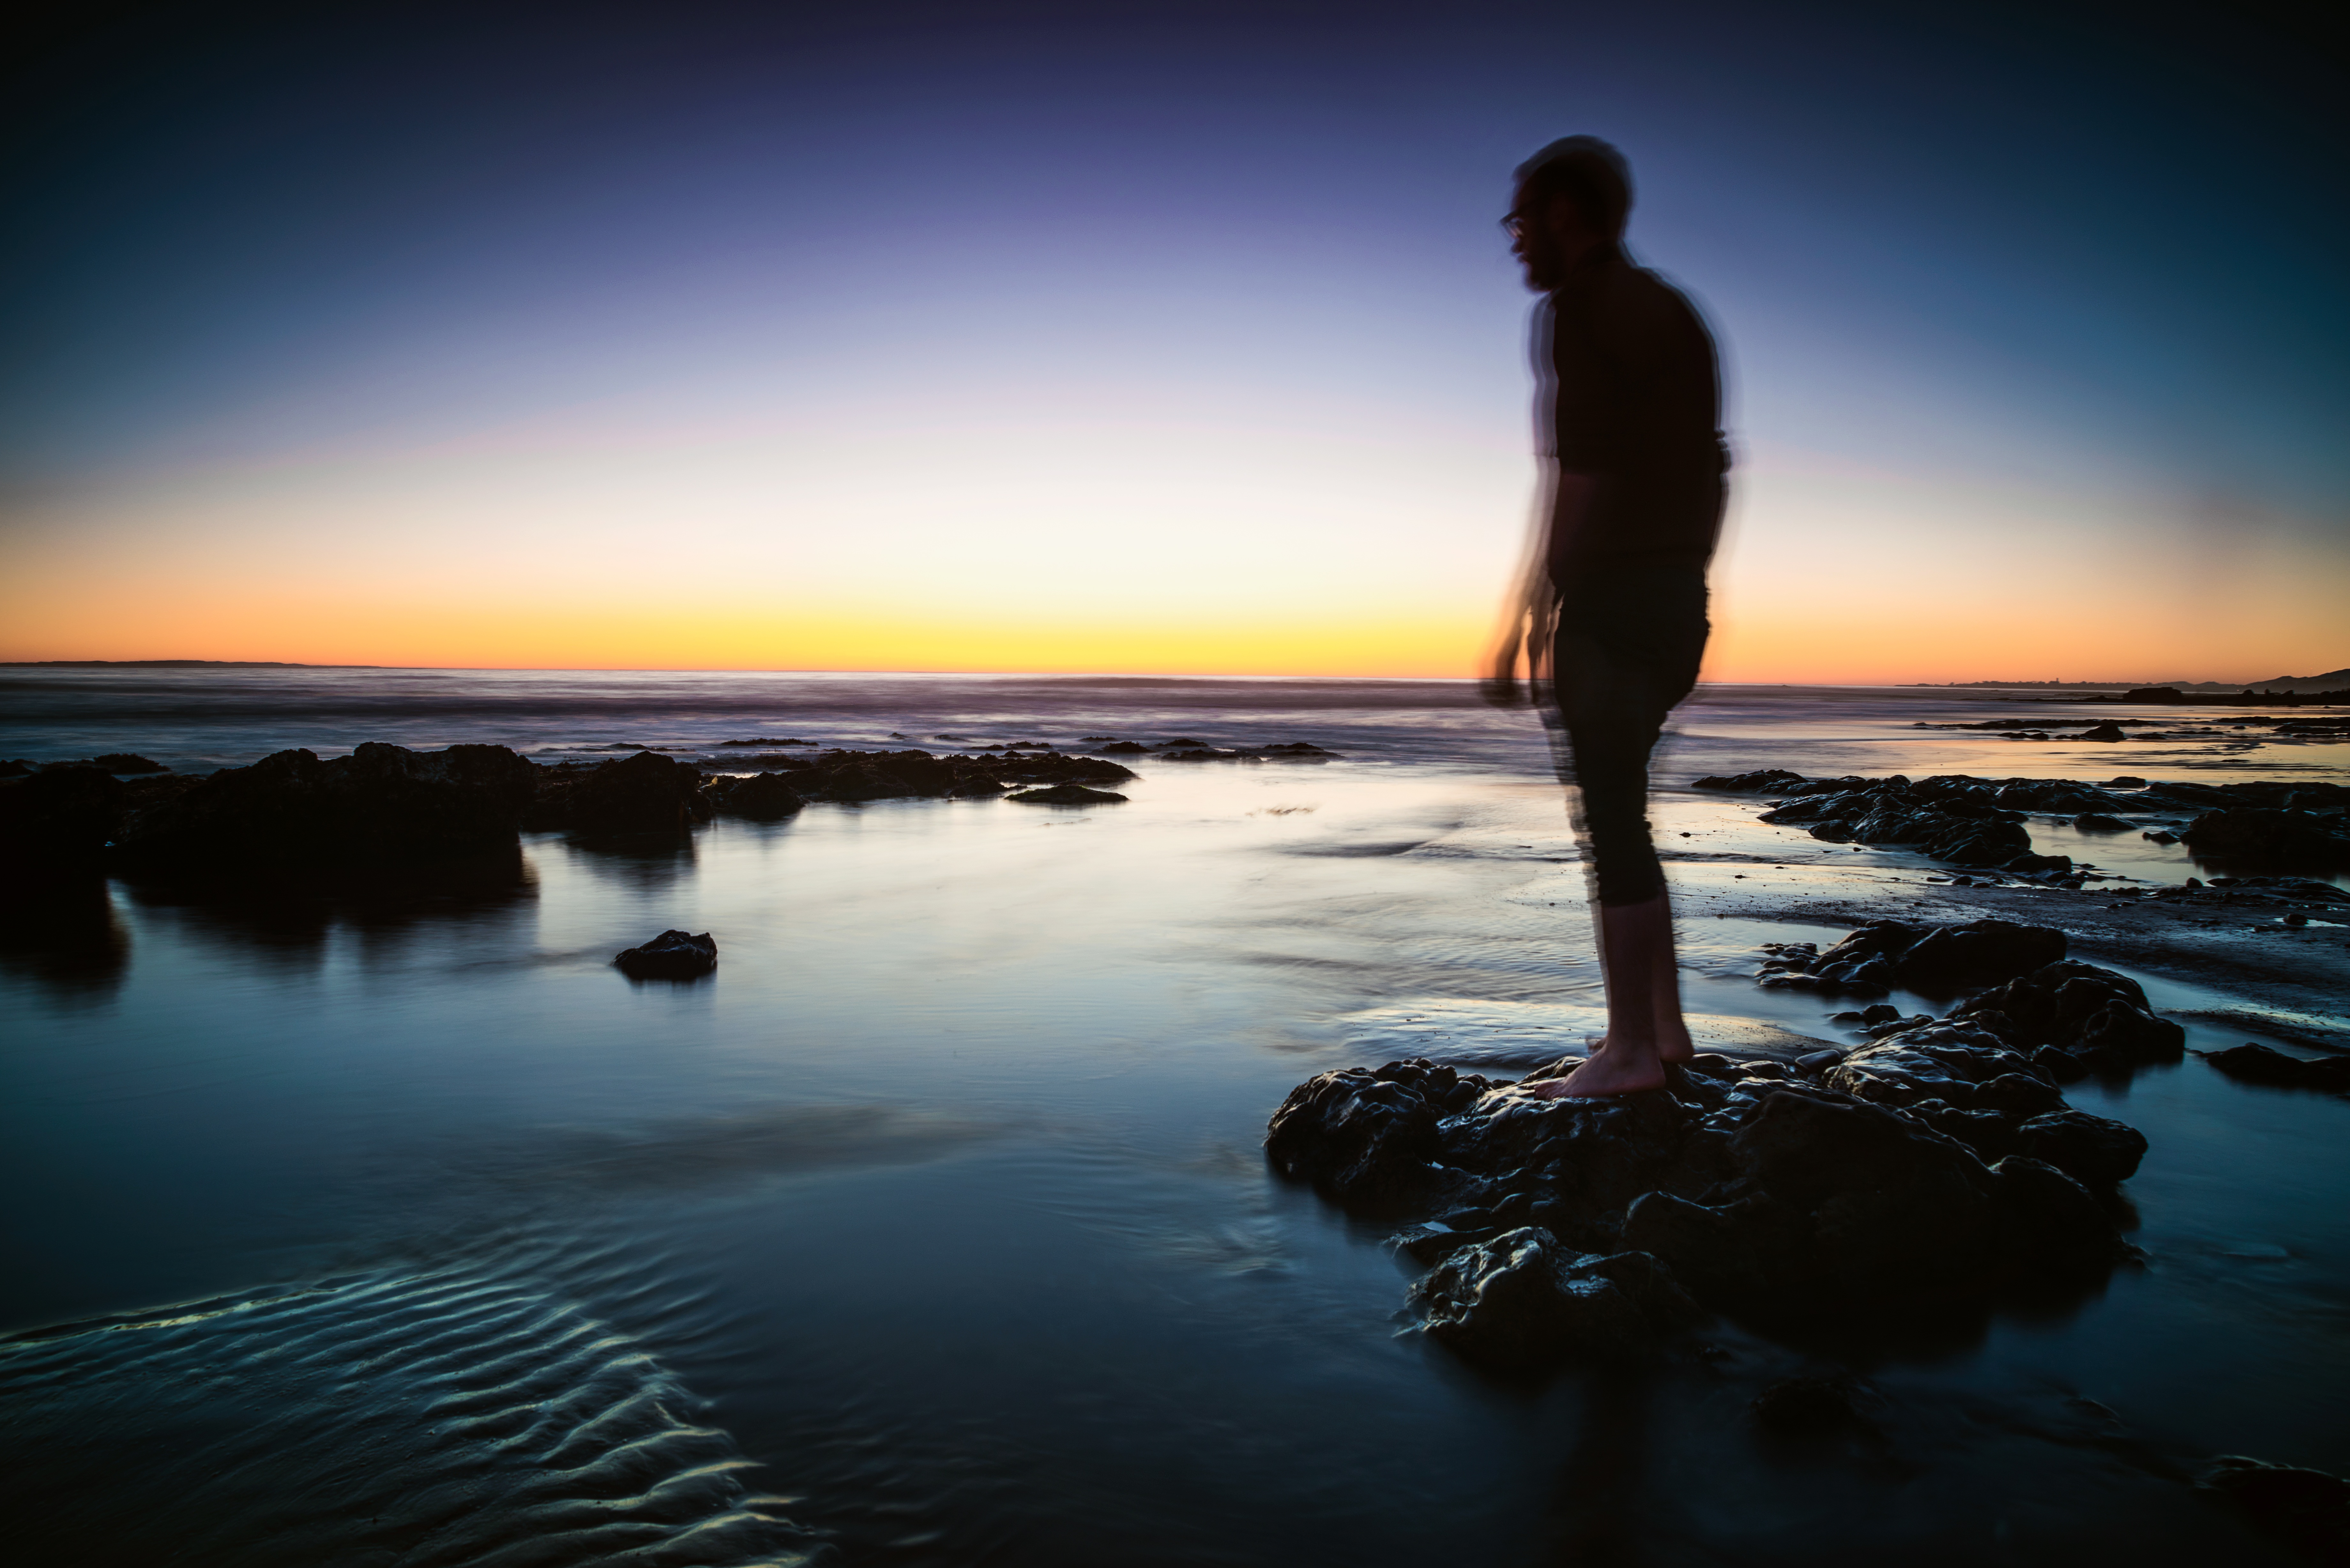
beach, sea, coast, water, sand, ocean, horizon, person, light, cloud, sky, sun, sunrise, sunset, sunlight, morning, shore, wave, dawn, male, motion, seaside, dusk, evening, twilight, reflection, smooth, calm, movement, body of water, rocks, stones